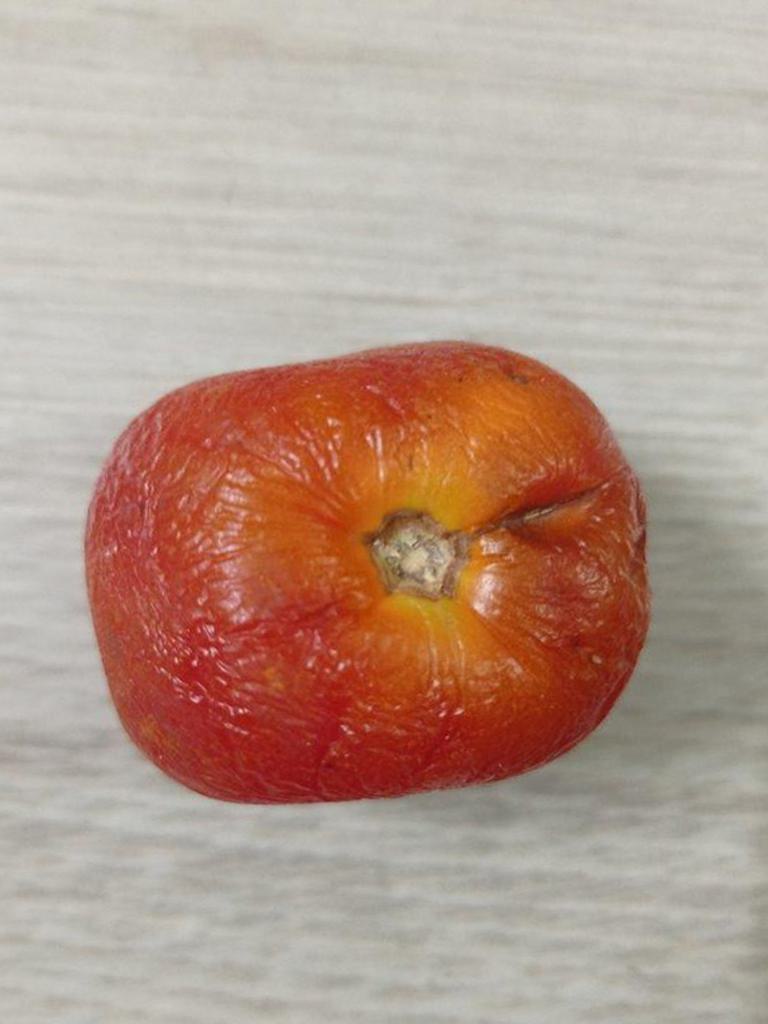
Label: Rotten